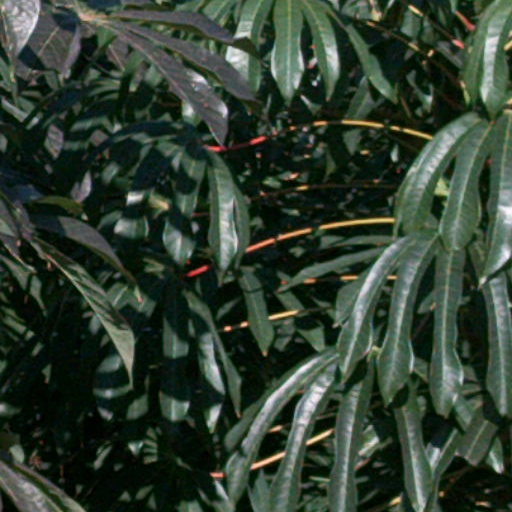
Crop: cassava